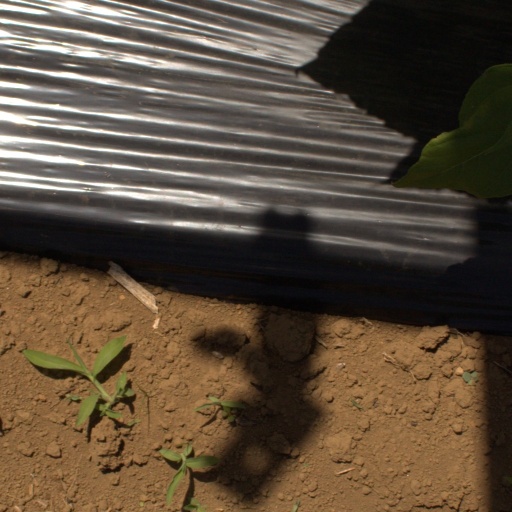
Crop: Jerusalem artichoke